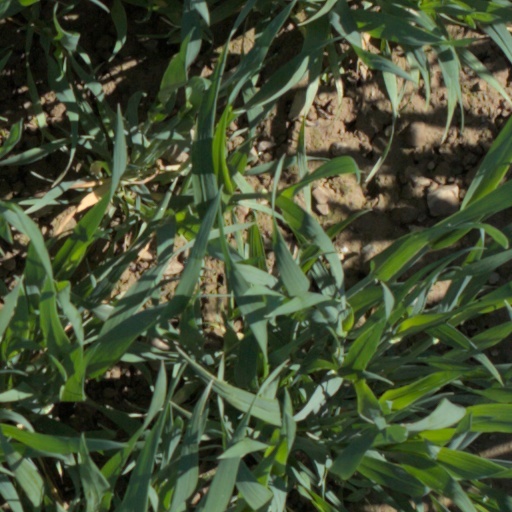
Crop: wheat